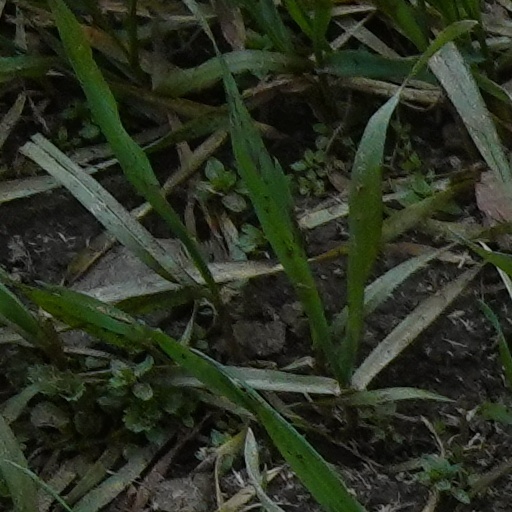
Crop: wheat